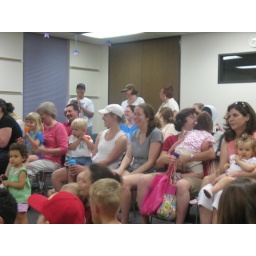
Dan Brinkman, the Balloonatic, came to the library and entertained the kids in an exciting program filled with balloons animals and fun!